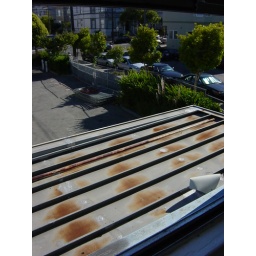
This is directly below our kitchen window. This is the roof people walk on to access our wall and kitchen window.